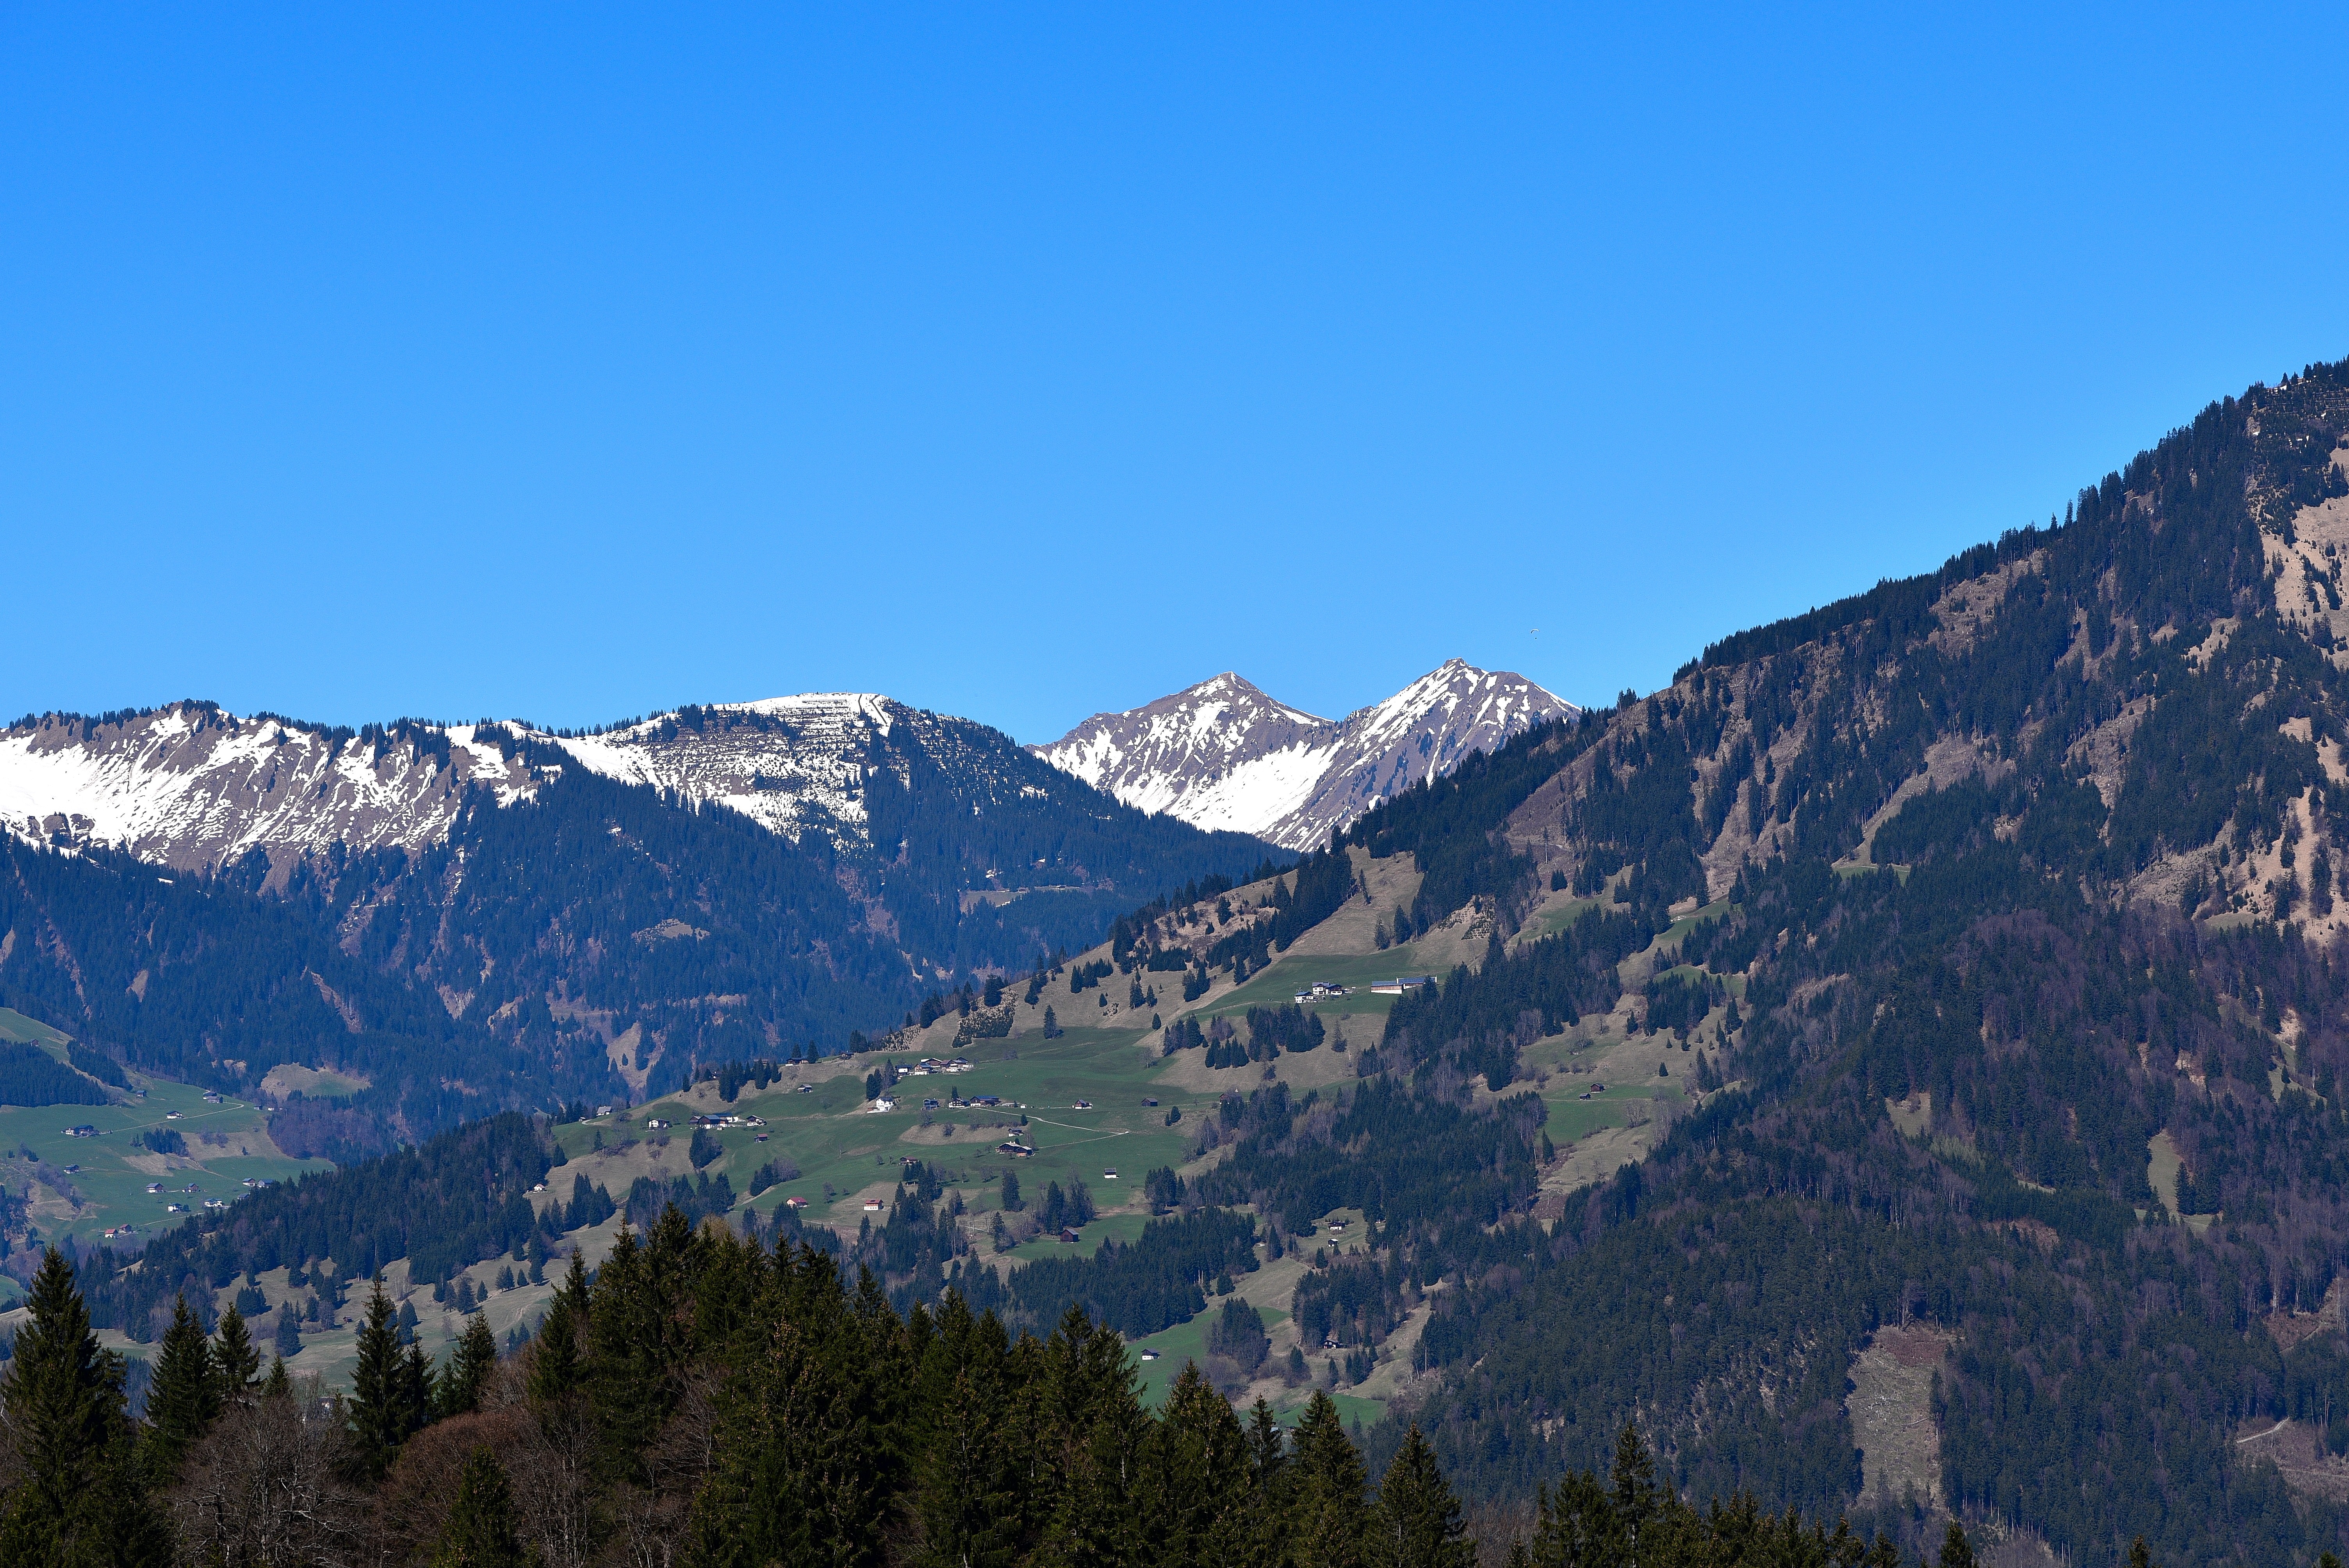
landscape, nature, forest, wilderness, walking, mountain, sky, adventure, valley, mountain range, ridge, summit, massif, mountains, alps, homes, outlook, plateau, fell, landform, mountain meadows, mountain pass, geographical feature, mountainous landforms